Rail transport in Greece

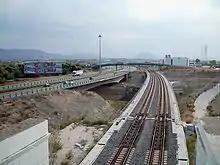
The rail bridge over the Isthmus of Corinth

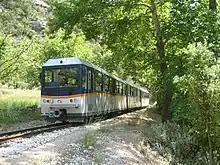
Diakofto-Kalavryta railway

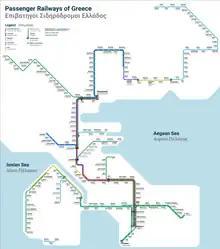
Schematic passenger railway map of Greece in 2022.

Passenger and freight train services on OSE lines are operated and provided mainly by "Hellenic Train", (a former OSE subsidiary which is now owned by the Ferrovie dello Stato Italiane group). Moreover "PEARL" operate freight services between Piraeus port and the rest of Europe and "Rail Cargo Logistics Goldair" and "GFR Hellas" also operate freight services.